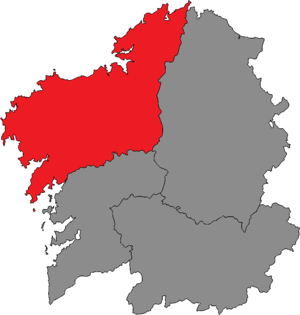
La circonscription électorale de La Corogne est l'une des quatre circonscriptions électorales de Galice pour les élections autonomiques au Parlement de Galice.